Ramose and Hatnofer

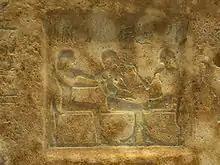
Ramose (left), Senenmut (middle) and Hatnofer on the false door of their son Senenmut's tomb

Ramose and Hatnofer (also spelled, Hatnefer, Hatnefert) were the parents of Senenmut, one of the most important state officials under the reign of the Egyptian queen Hatshepsut in the Eighteenth Dynasty of Egypt. Ramose was his father and Hatnofer was his mother. The commoner origins of Ramose and the rise of his son Senenmut were long considered to be prime examples of high social mobility in New Kingdom Egypt. For instance, little is known of Ramose's origins, but he seems to have been a man of modest means—anything from a tenant peasant or farmer, to an artisan or even a small landowner. When Ramose died he was a man aged 50–60 (based on the dental evidence). Hatnofer died as an elderly lady, with grey or even white hair. They are believed to have been born at Armant, a town only south of Thebes within Upper Egypt, presumably during the reign of Ahmose I, the founder of Egypt's illustrious eighteenth dynasty. Ramose is known from a few contemporary sources. He and his wife appear on the false door of Senenmut's TT71 tomb chapel and likely, he appears in the chapel.